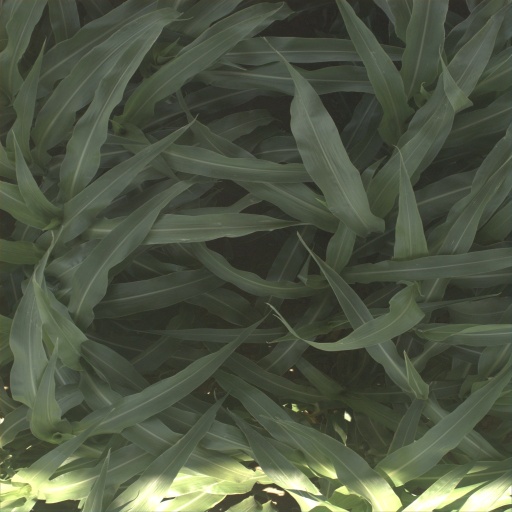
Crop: sorghum